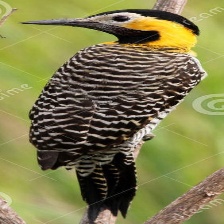
Species: CAMPO FLICKER
Scientific name: COLAPTES CAMPESTRIS